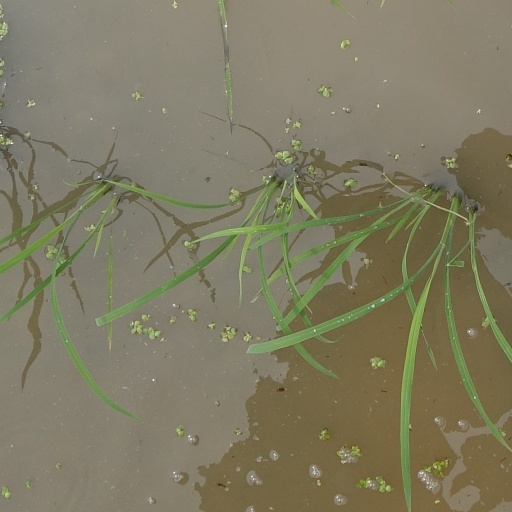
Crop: rice